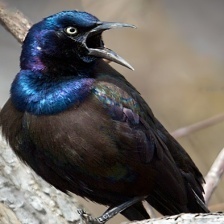
Species: COMMON GRACKLE
Scientific name: QUISCALUS QUISCULA